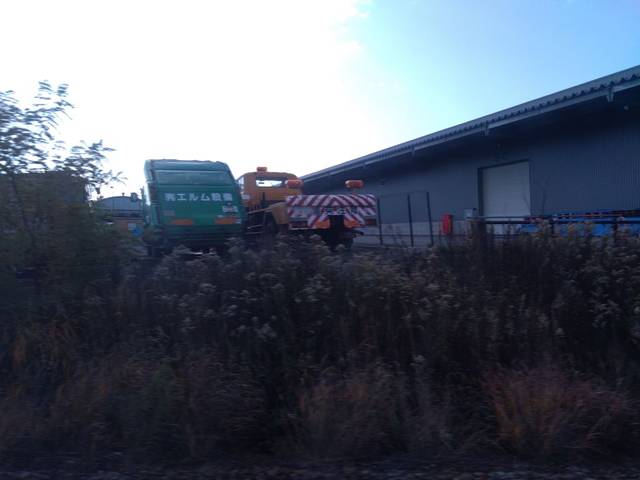
Region: Japan
Coordinates: 42.869, 141.603